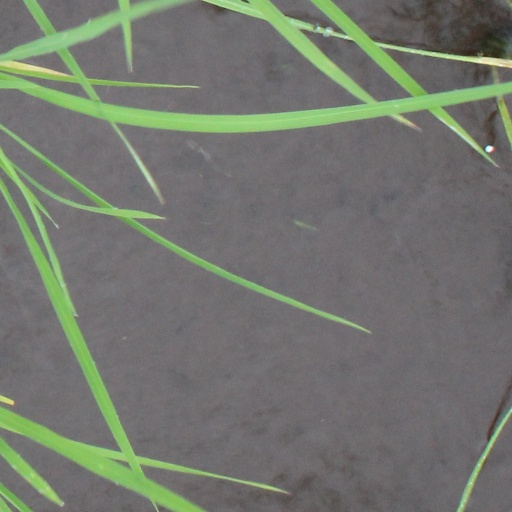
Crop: rice